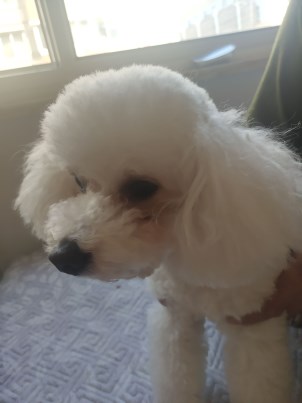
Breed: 3083-n000117-Bichon_Frise